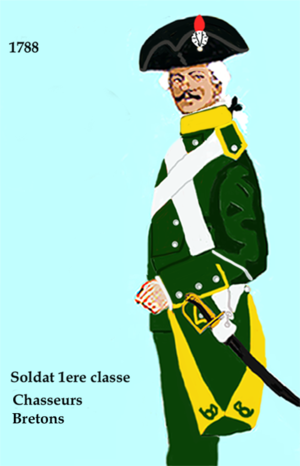
tenues de la chasseurs à pied en 1788